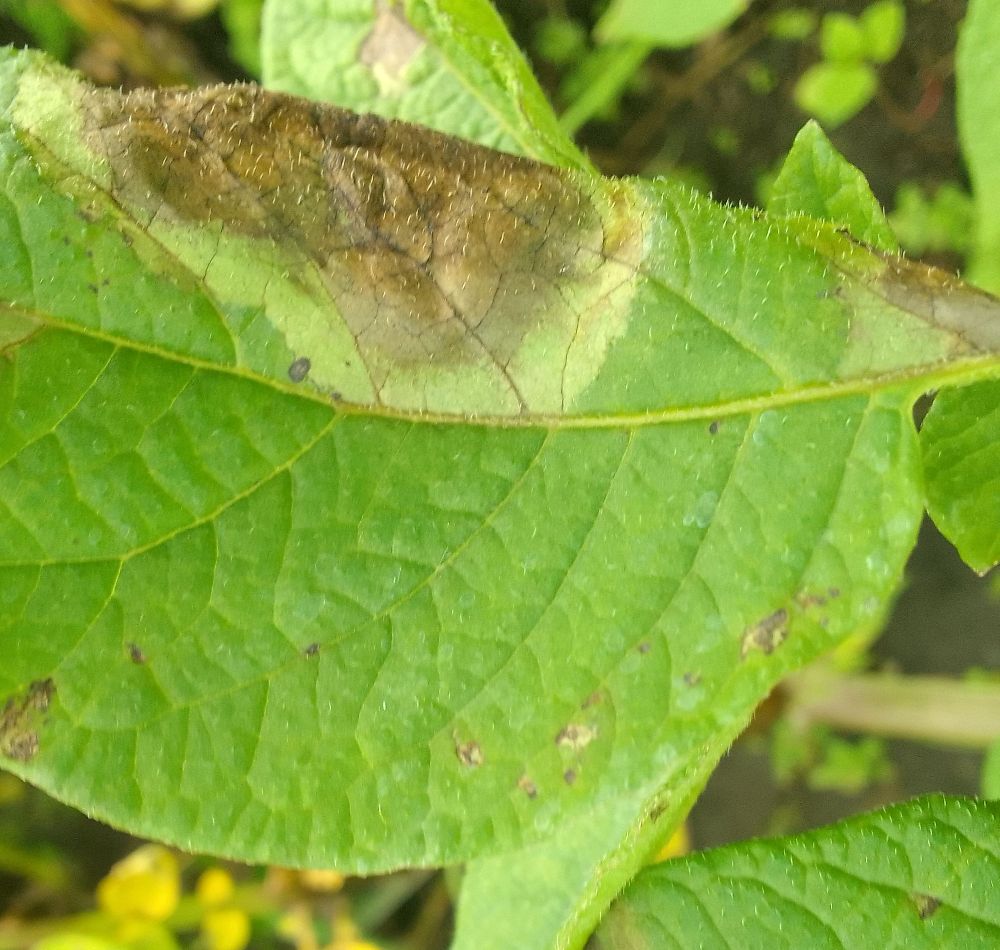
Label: Late blight